Battle of Macau

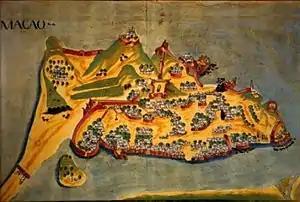
Map of Macau Peninsula in 1639, the city now reinforced with walls and forts

After the attempted Dutch invasion the Portuguese authorities in Goa realized the importance of having a permanent paramount figure of authority in Macau, and began sending a proper governor to Macau, beginning in 1623. Before, this small town was administered by the Captain-Major of the Japan Voyage, a position that was auctioned off in the Lisbon court to the highest bidder annually and not expected to govern Macau after he had left for Japan.